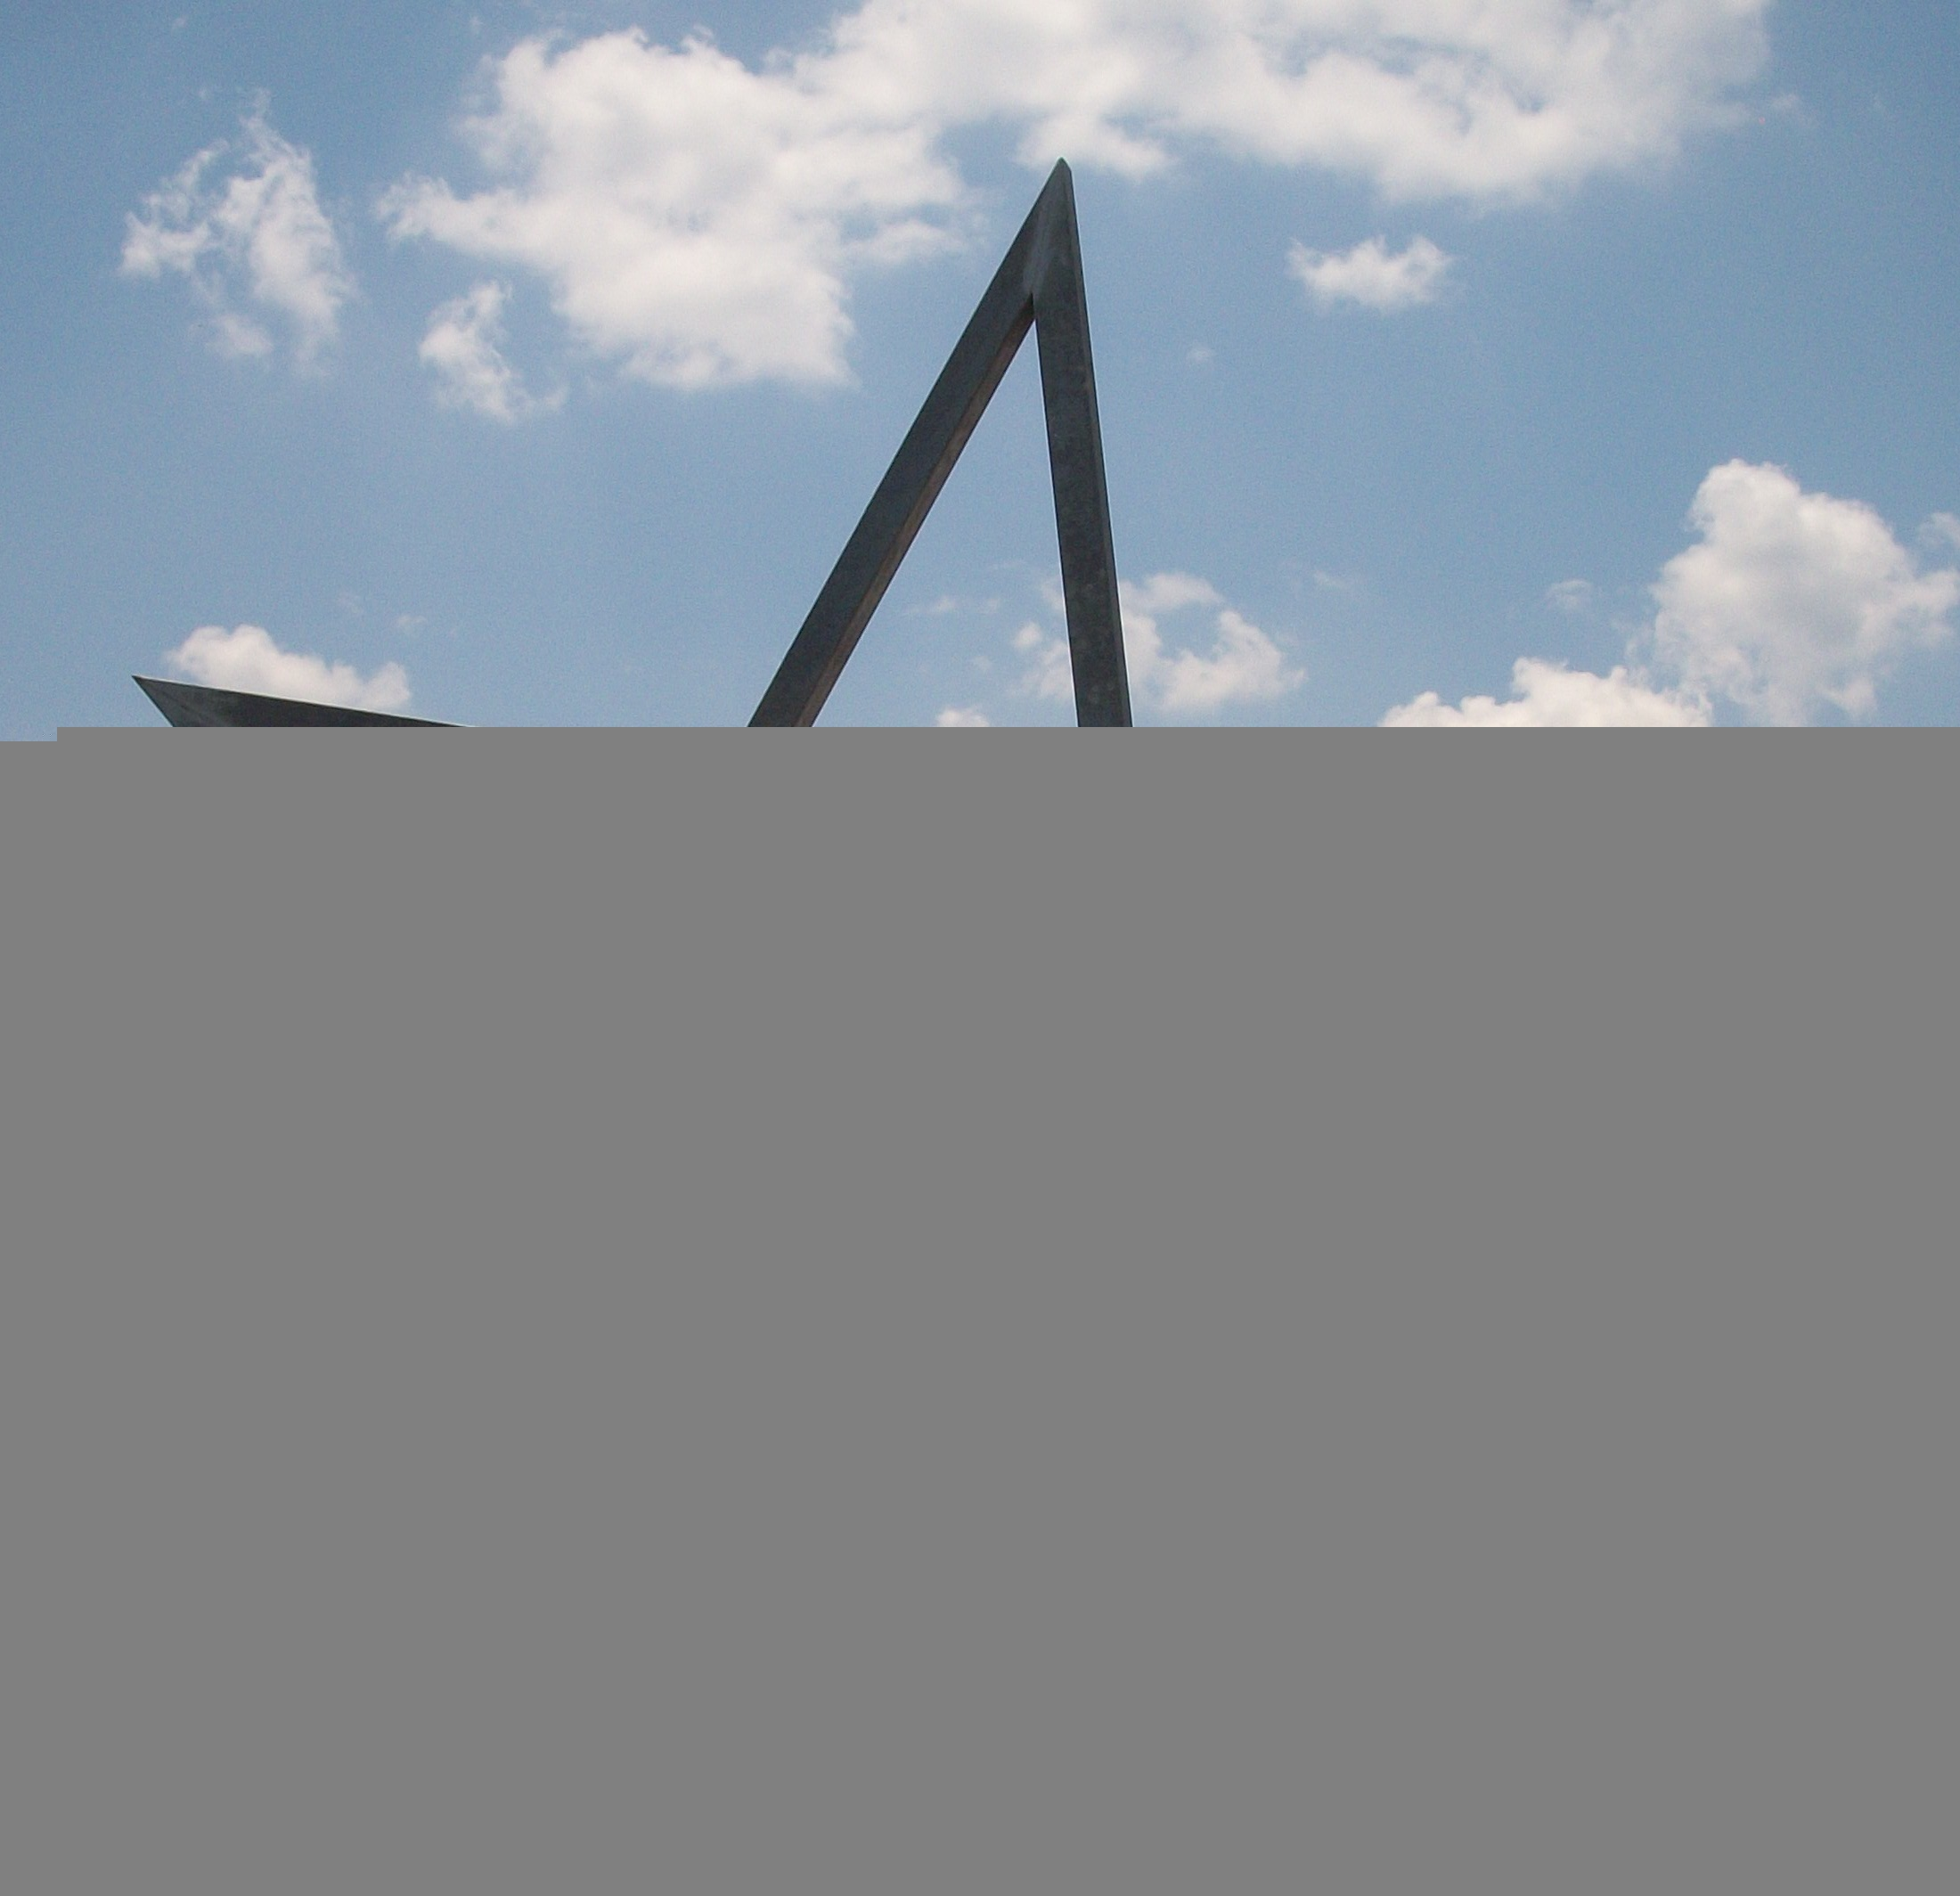
star, wind, monument, art, texas, welcome center